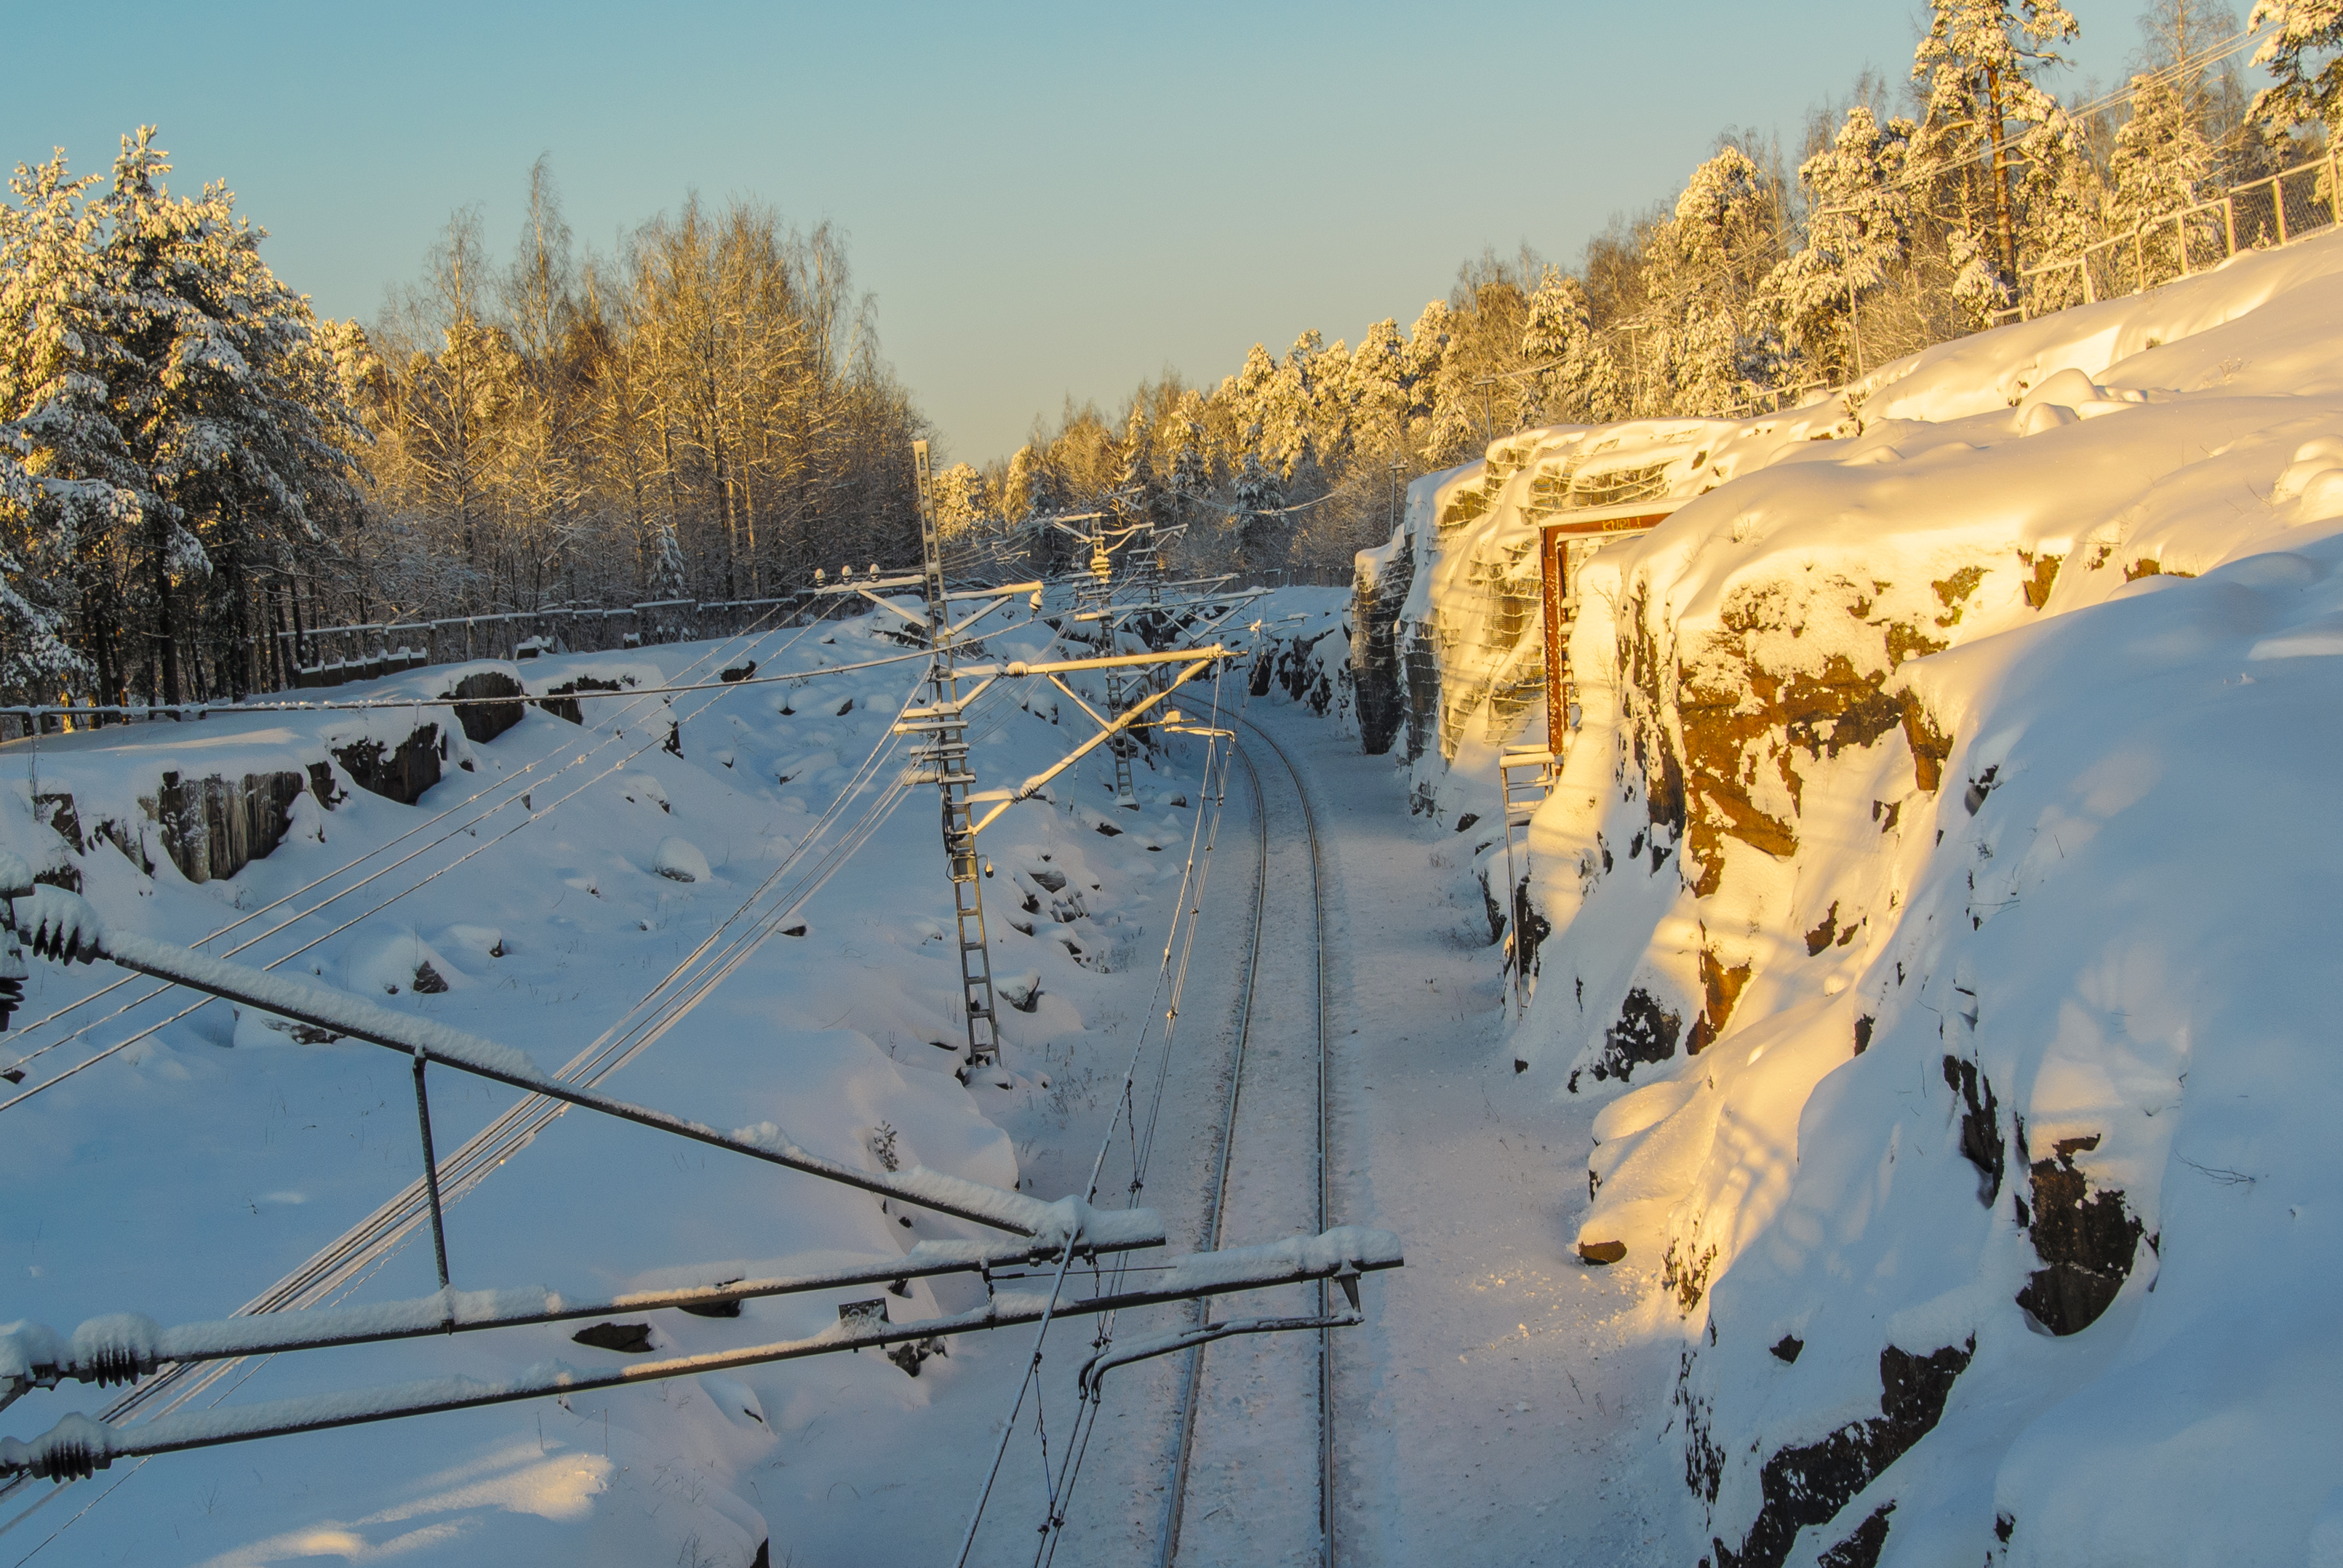
images, sky, snow, ecoregion, plant, water, natural landscape, slope, branch, tree, sunlight, freezing, wood, biome, twig, mountain, landscape, geological phenomenon, horizon, frost, reflection, winter, forest, hill, conifer, ice cap, evening, road, overhead power line, electricity, glacial landform, fir, piste, mountain range, pine, pine family, massif, shadow, grass, recreation, tundra, ice, spruce fir forest